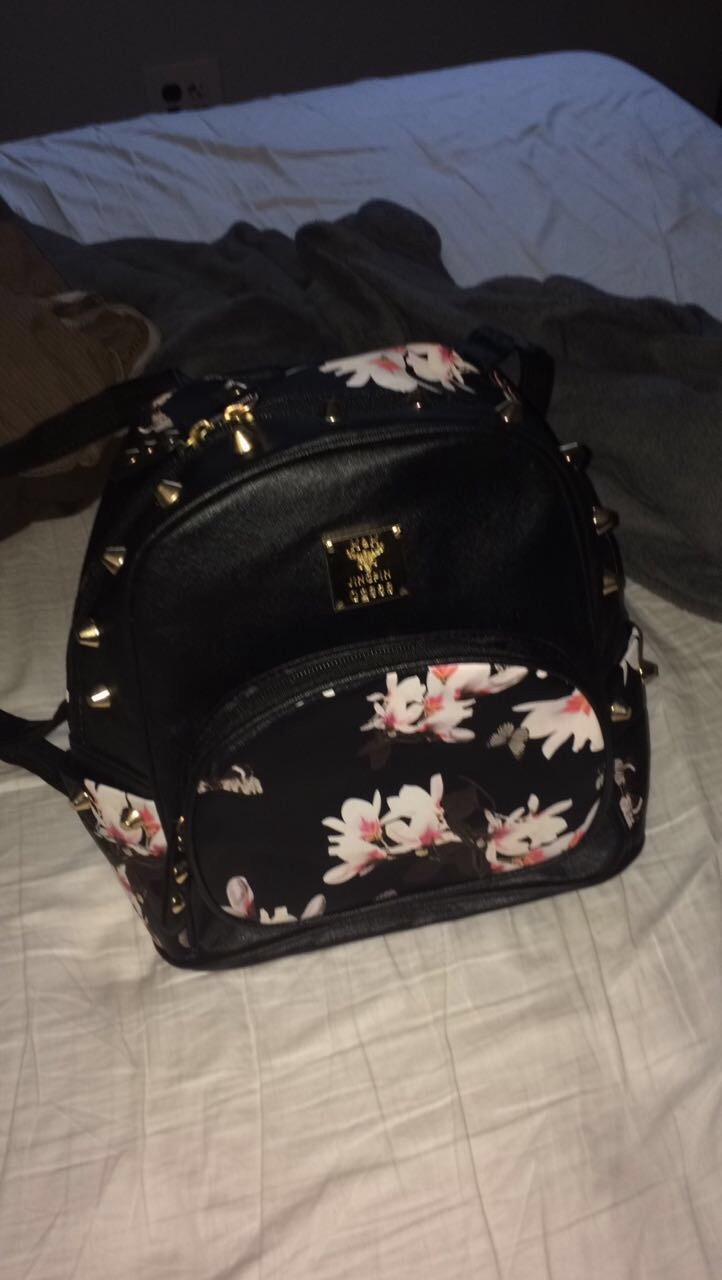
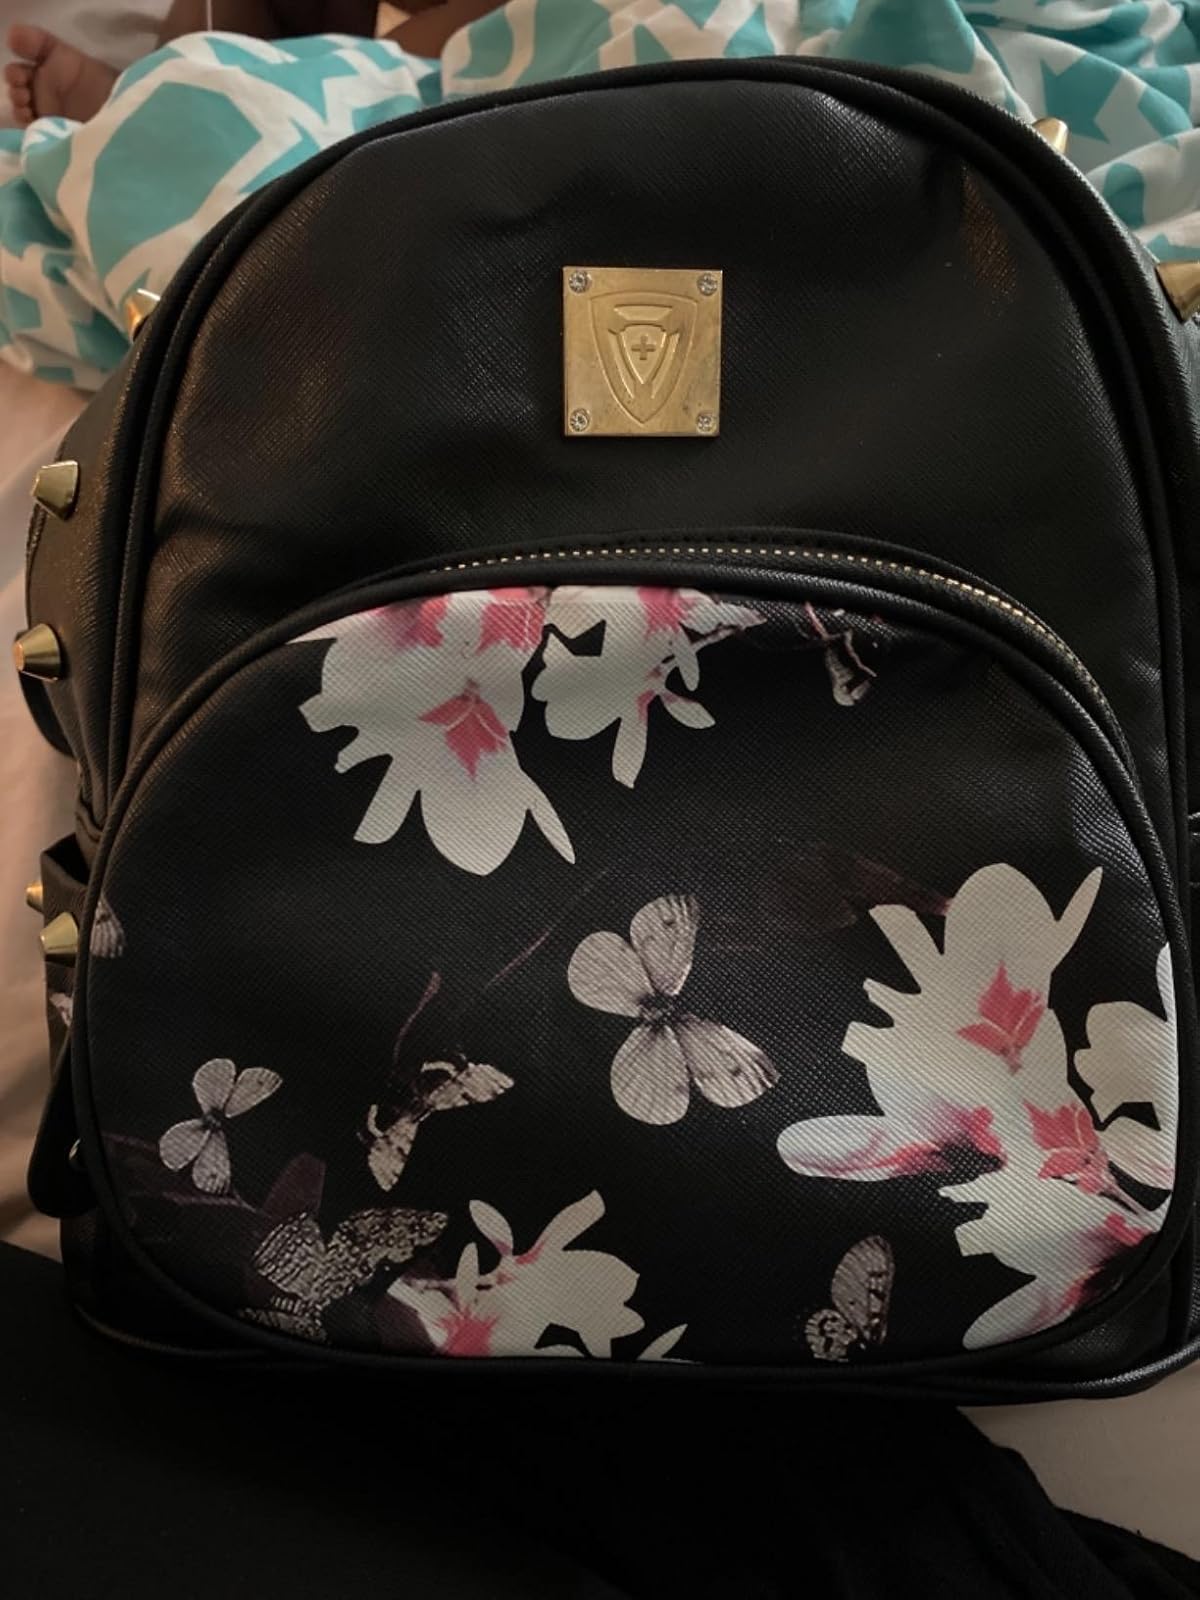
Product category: accessories_handbag
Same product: yes